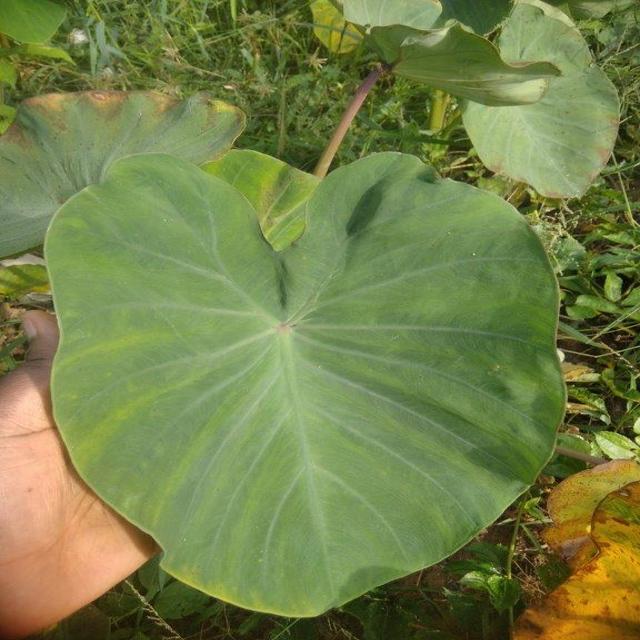
Label: Early_Blight